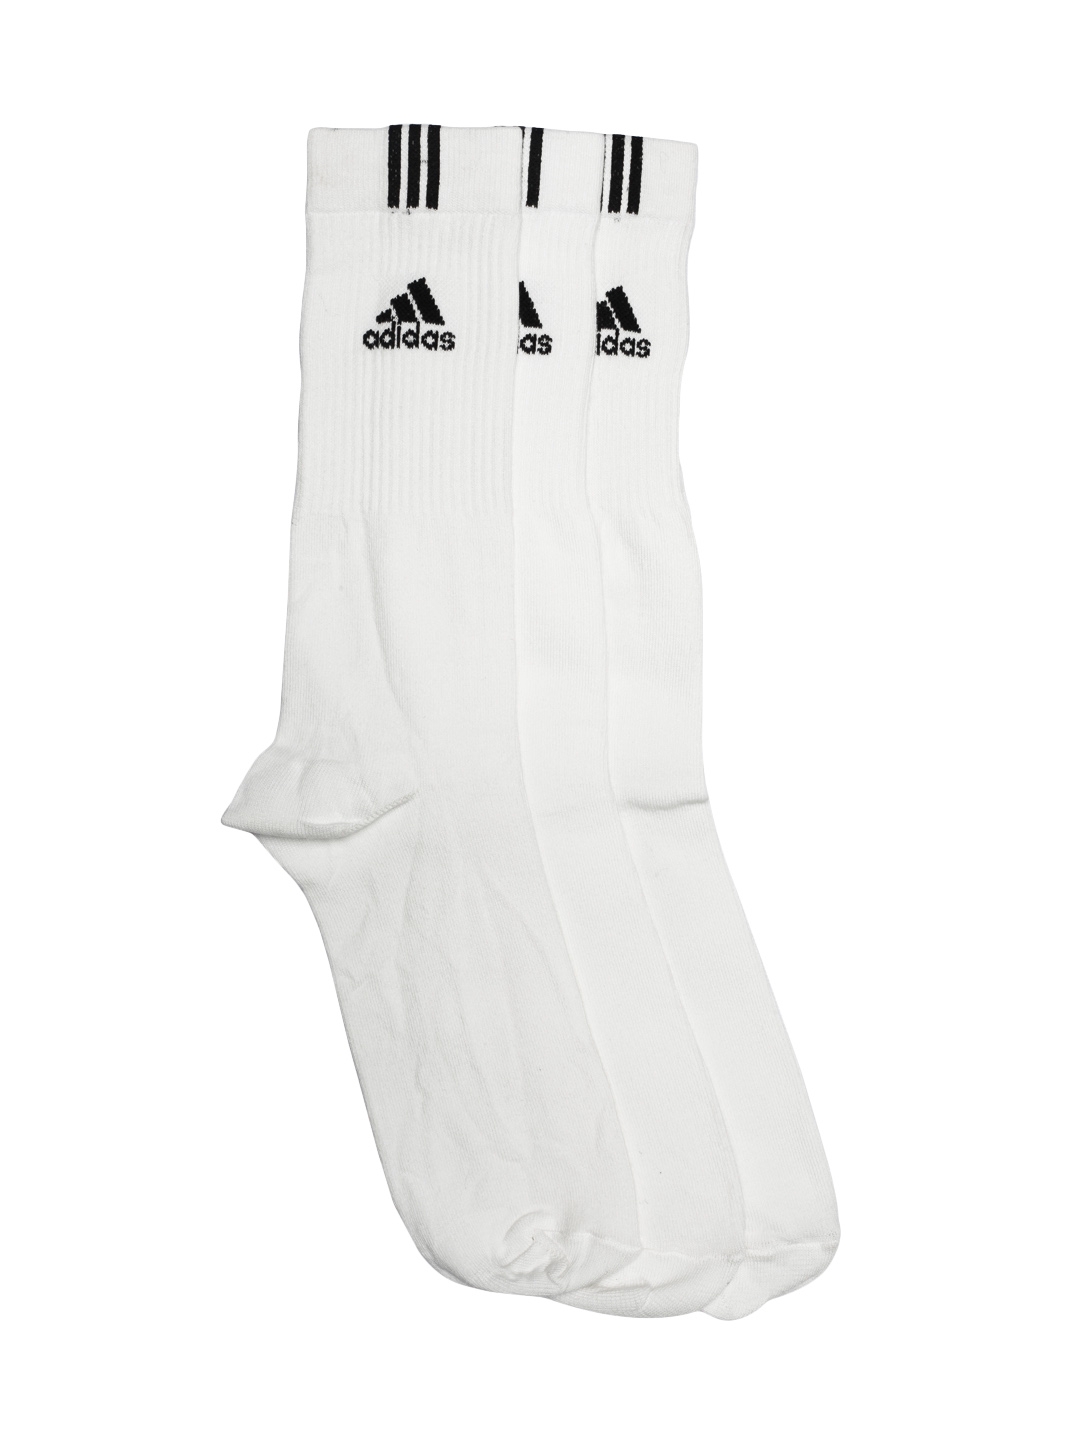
ADIDAS Unisex White Pack of 3 Socks
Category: Accessories / Socks / Socks
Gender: Unisex
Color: White
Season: Summer 2012
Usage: Casual